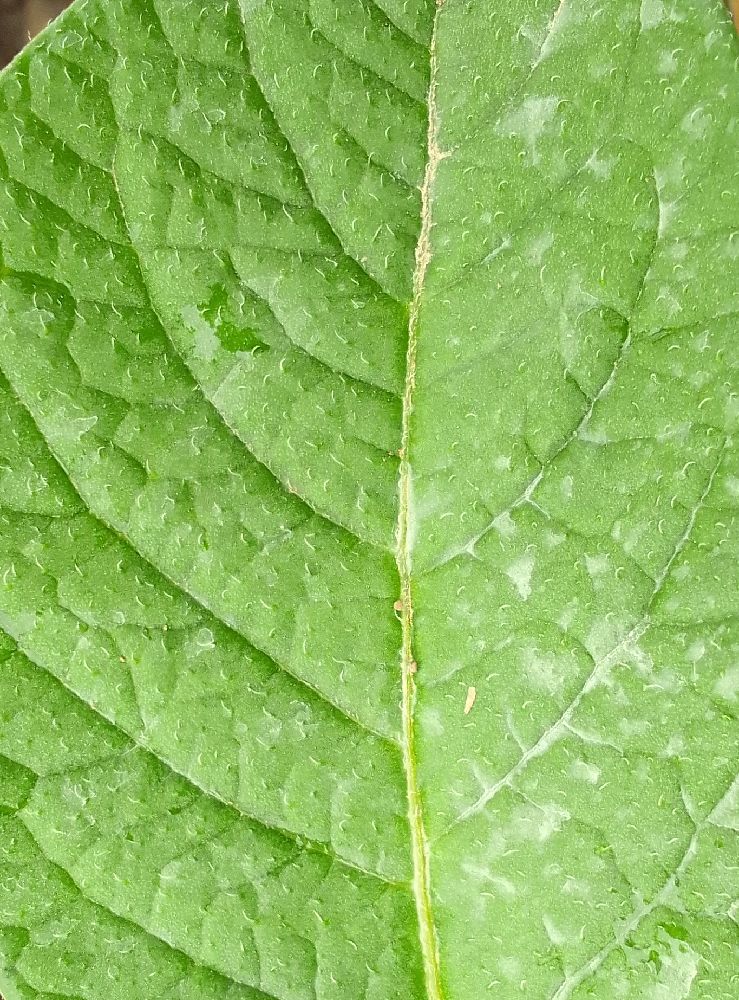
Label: Healthy